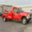
Label: truck